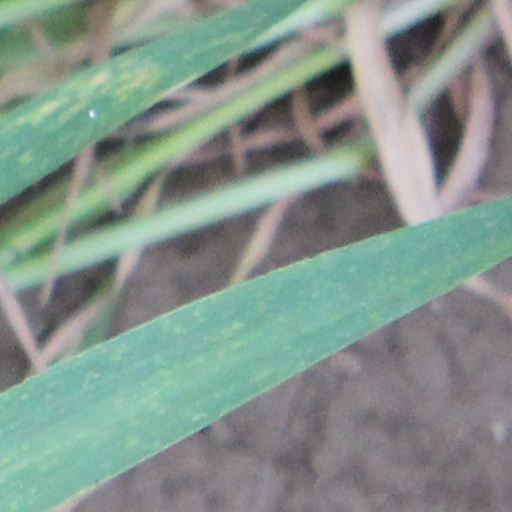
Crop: wheat